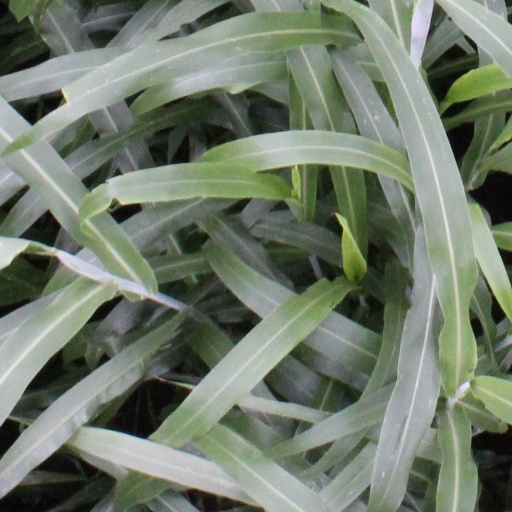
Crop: sorghum